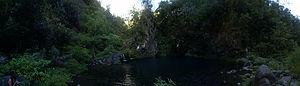
Vue panoramique de la cascade du Trou noir
La cascade du Trou noir est une chute d'eau de l'île de La Réunion, un département d'outre-mer français dans le sud-ouest de l'océan Indien. Elle relève du territoire de la commune de Saint-Joseph, une commune de La Réunion situé dans le sud de l'île.
Signature est une mini-série française en six épisodes de 52 minutes, créée par Hervé Hadmar et Marc Herpoux, et diffusée du 21 février au 7 mars 2011 sur Canal+ Réunion, puis du 22 avril au 6 mai 2011 sur France 2.